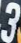
Number: 3